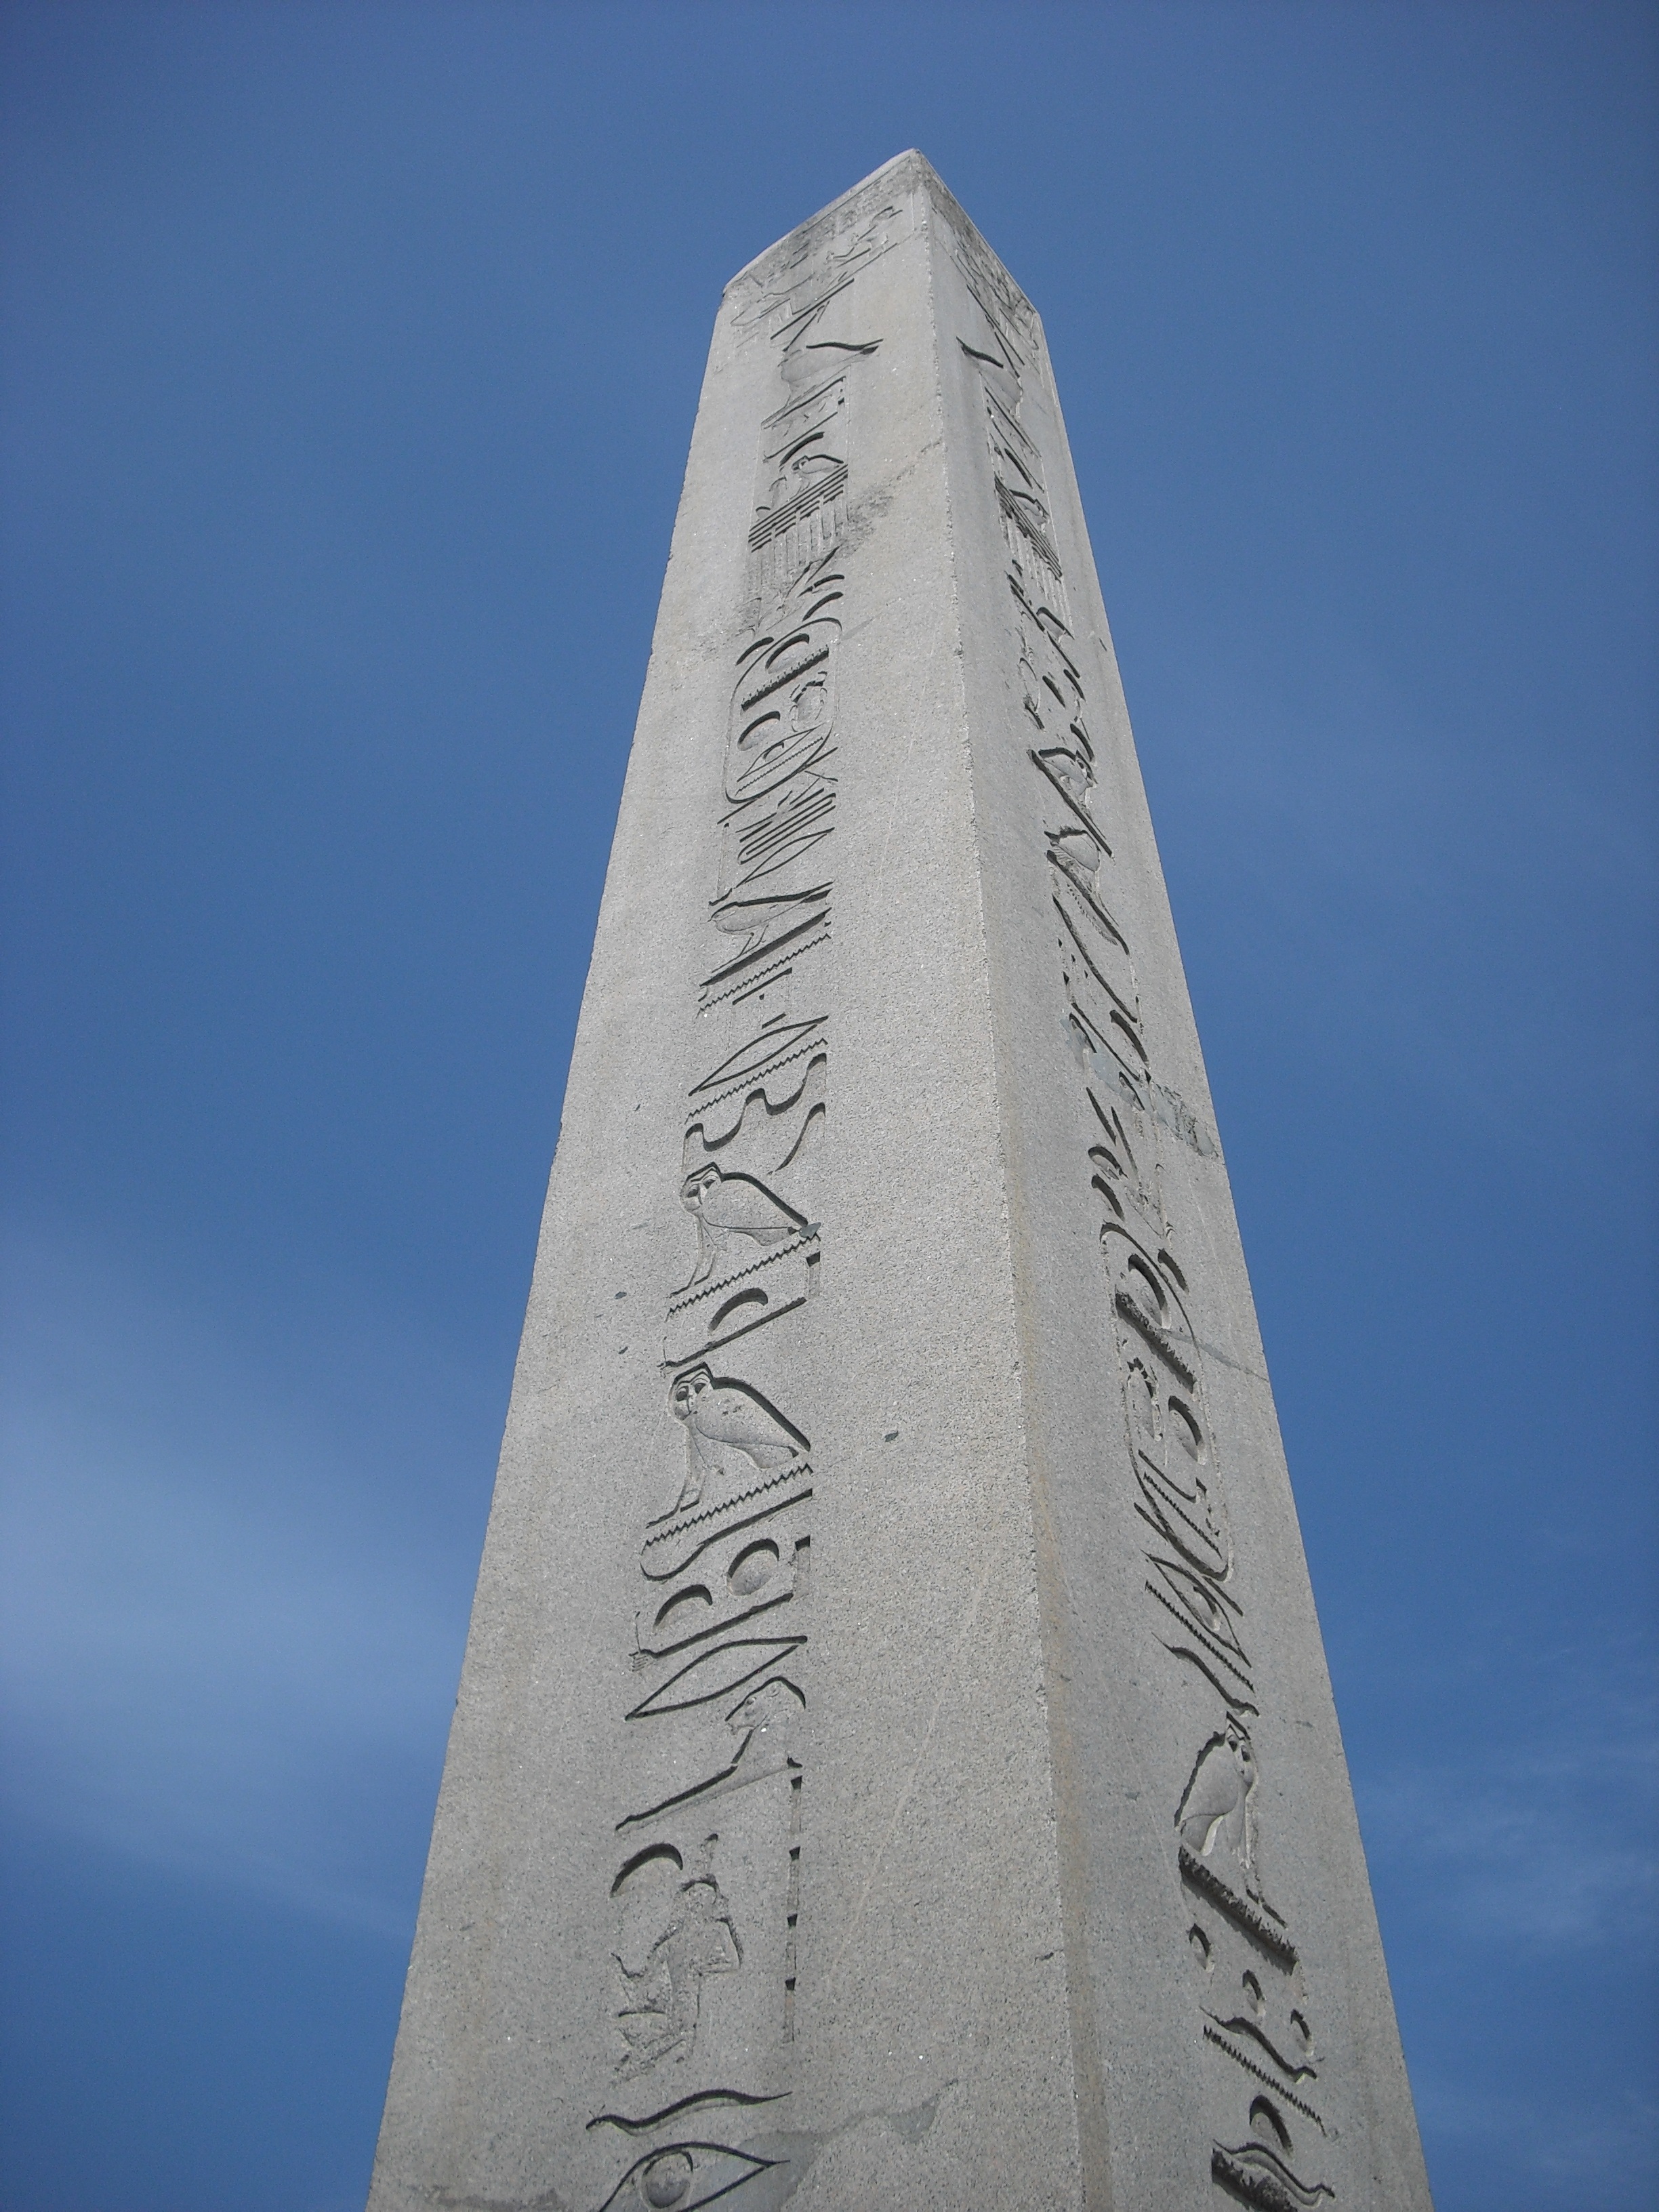
monument, statue, tower, landmark, blue, memorial, turkey, obelisk, istanbul, monolith, theodosius